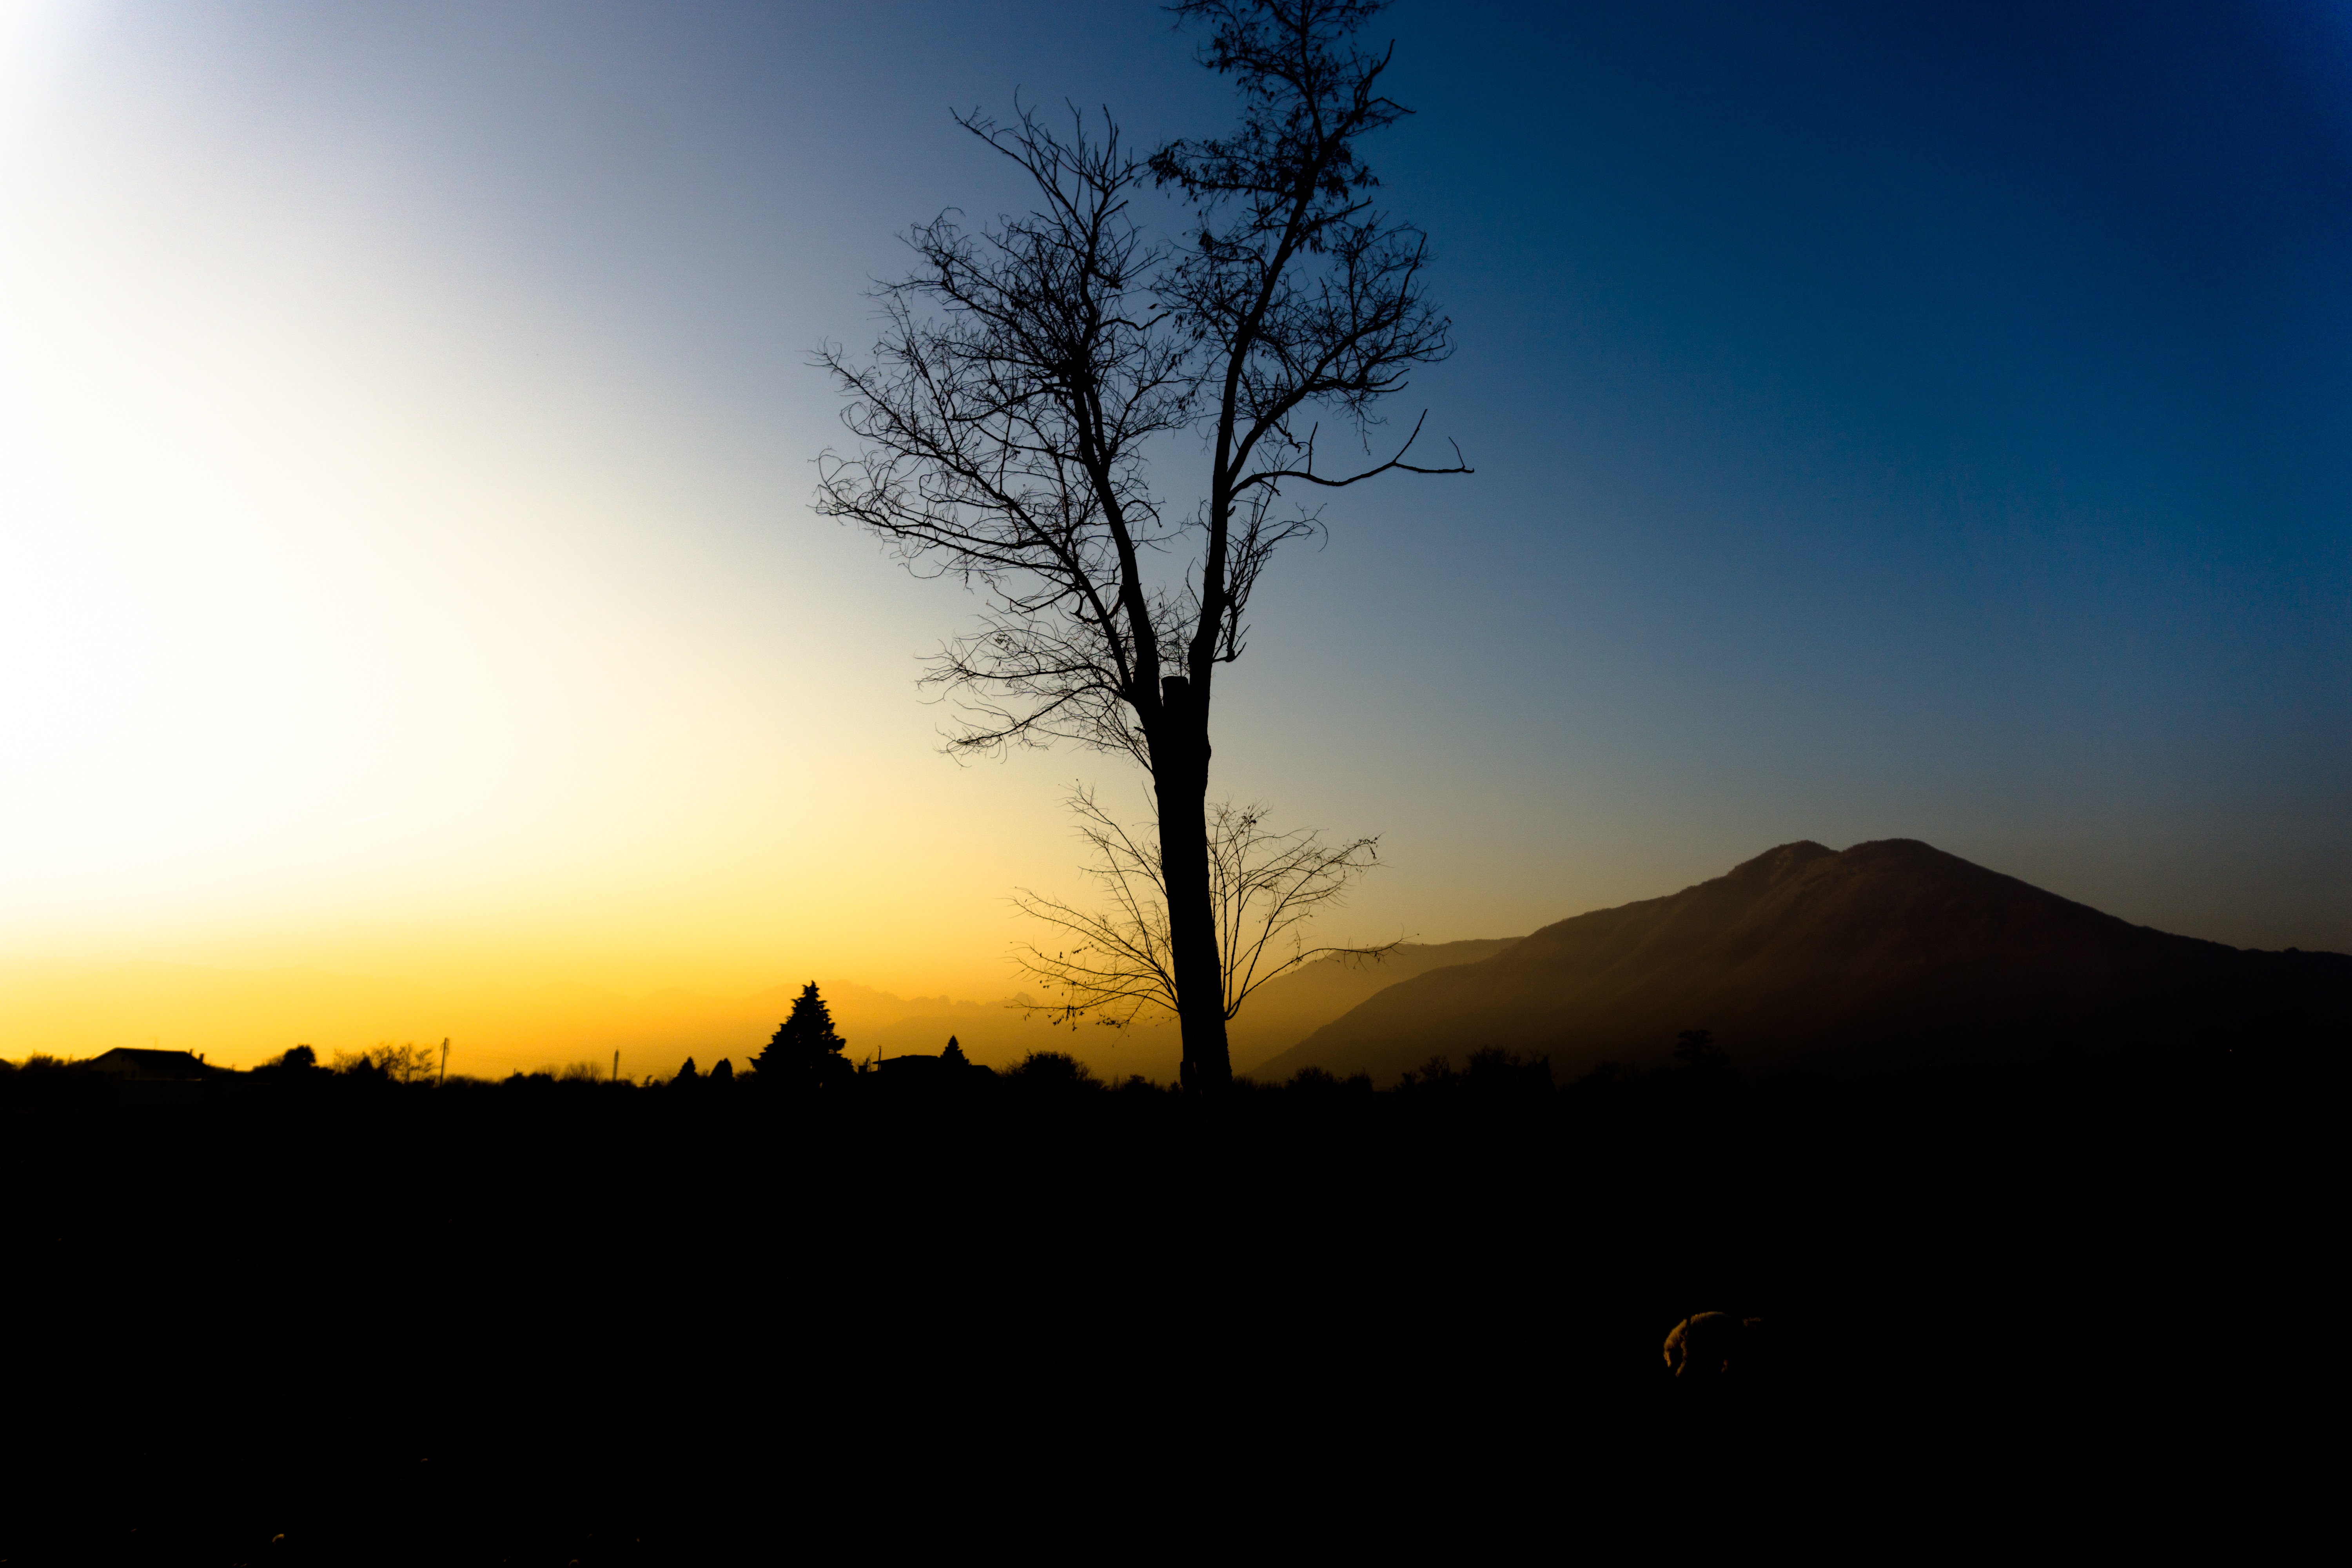
tree, nature, horizon, mountain, cloud, sky, sun, sunrise, sunset, field, sunlight, morning, hill, dawn, atmosphere, dusk, evening, plain, afterglow, atmospheric phenomenon, red sky at morning